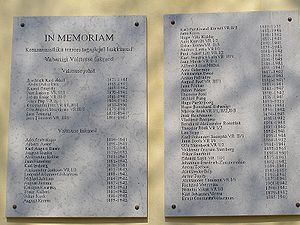
Bronzenatten / Baggrund / Tolkningen af den sovjetiske besættelse
Mindeplader på parlamentsbygningen i Tallinn (Toompea), sat til minde over de medlemmer af estiske regeringer, der døde som følge af kommunistisk terror. Blandt disse ses daværende præsident Konstantin Päts som nr. 7 blandt regeringsledere. Den lange liste, der fortsætter på tavle 2, er ulige "menige" ministre
Mindetavle over de medlemmer af den estiske regering, som blev myrdet under den kommunistiske terror. Regeringsbygningen i Estland, Toompea, Tallinn Estland, maj 2006."
Bronzenatten eller April-urolighederne henviser til de bølleoptøjer, der fandt sted i Estlands hovedstad Tallinn natten mellem den 26. april og 27. april 2007 og de følgende dage og nætter i forbindelse med omflytningen af et krigsmonument, Bronzesoldaten, fra sit hidtidige opstillingssted på Tõnismägi til en nærligggende soldaterkirkegård.